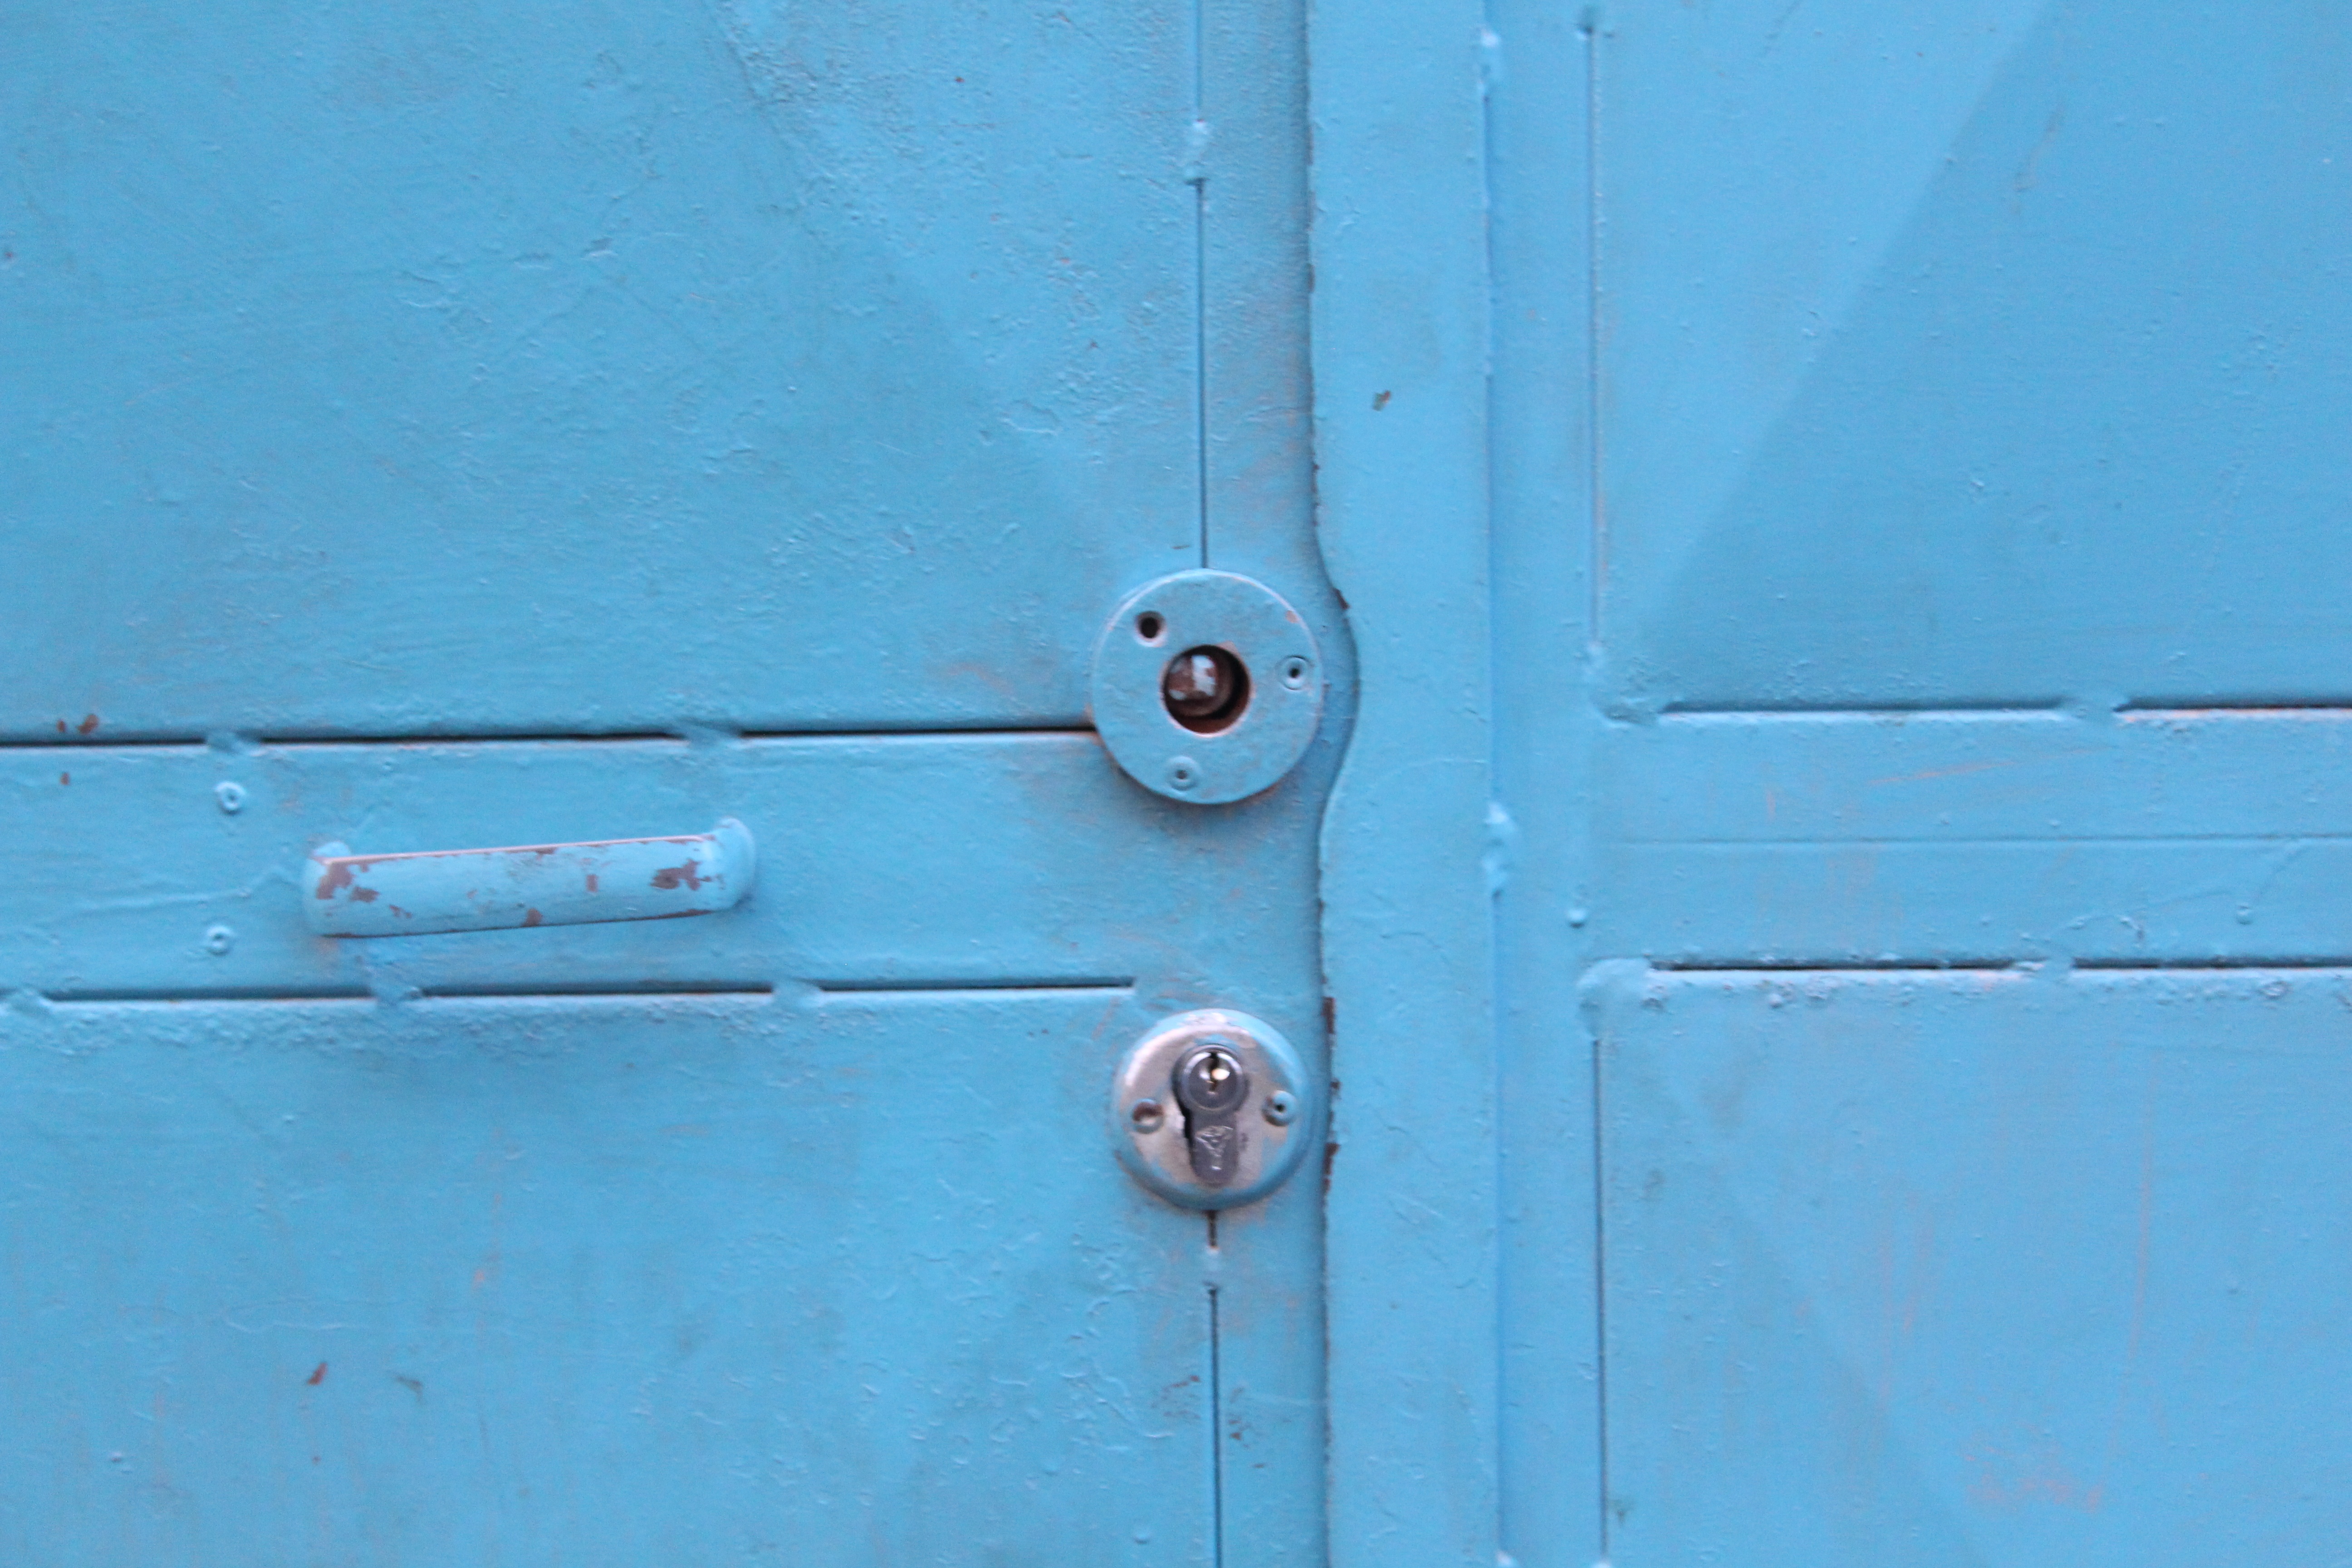
wall, line, mast, macro, metal, blue, door, closed, lock, automotive exterior